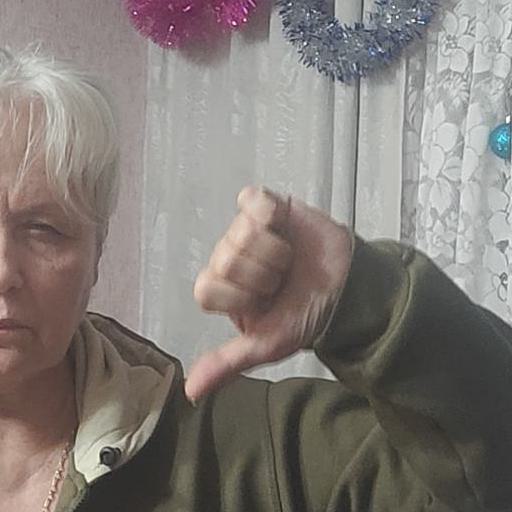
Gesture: dislike